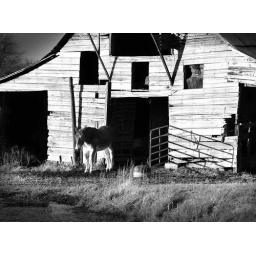
Here's a mule standing guard over a barn in Tennessee